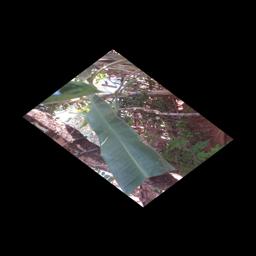
Label: MALBHOG LEAF